List of World War I memorials and cemeteries in Lorraine

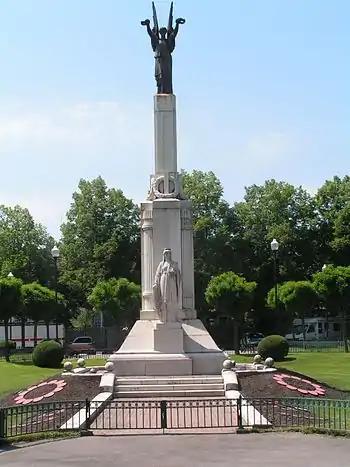
The war memorial at Sarreguemines

The French War cemetery here holds the remains of 549 French soldiers from the 53rd, 58th, 69th and 79th French Infantry (the 15th, 16th and 20th Army Corps). These remains were from burial plots in Lidrezing, Zarbeling and Wuisse. There are 116 individual graves and two ossuaries. 203 of those who lie in these ossuaries were unidentified.